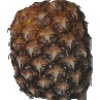
Label: Pineapple 1